Whitemore, Tasmania

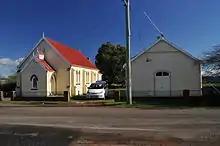
The 1865 brick church, and 1857 wooden church—now a community hall

In the 1860s a new church was planned. The original wooden building was relocated in 1864, and the new church subsequently built on its site. Its foundation stone was laid on 30 November 1864; the year of the Australian Wesleyan Church's jubilee observance. The church is a brick-structure in a Gothic architectural style, and was designed to hold 200 people. The new Wesleyan chapel at Whitemoor, as it was then known, was opened Sunday 4 June 1865. It had cost 450 pounds, 150 from the Wesleyan building fund and the remainder from subscriptions, fund-raising and donations. The money from Wesleyan building fund was a 10-year loan. By 1929 it was used as a Methodist chapel in 1929 and in the 21st century is part of the Uniting Church in Australia.